Valérie Berthé

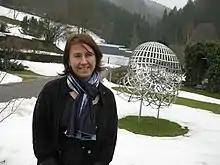
Valérie Berthé

Valérie Berthé (born 16 December 1968) is a French mathematician who works as a director of research for the Centre national de la recherche scientifique (CNRS) at the Institut de Recherche en Informatique Fondamentale (IRIF), a joint project between CNRS and Paris Diderot University. Her research involves symbolic dynamics, combinatorics on words, discrete geometry, numeral systems, tessellations, and fractals.